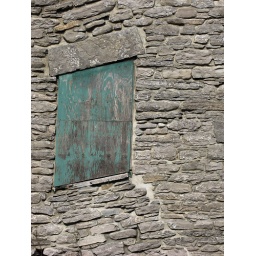
A window in the old stone mill in Martintown, Ontario